Monster Tale

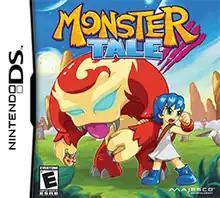
Cover art

Monster Tale is a 2011 platform video game developed by DreamRift and published by Majesco Entertainment for the Nintendo DS. It was only released in North America. It follows the story of a young girl, named Ellie, and her adventures in Monster World with her monster companion, Chomp. Together they must stop the evil Kid-Kings and return Monster World to its rightful inhabitants, the monsters, and also find a way for Ellie to return home.